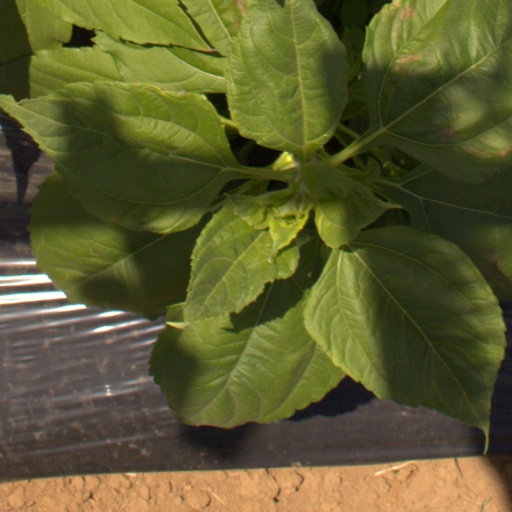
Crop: Jerusalem artichoke